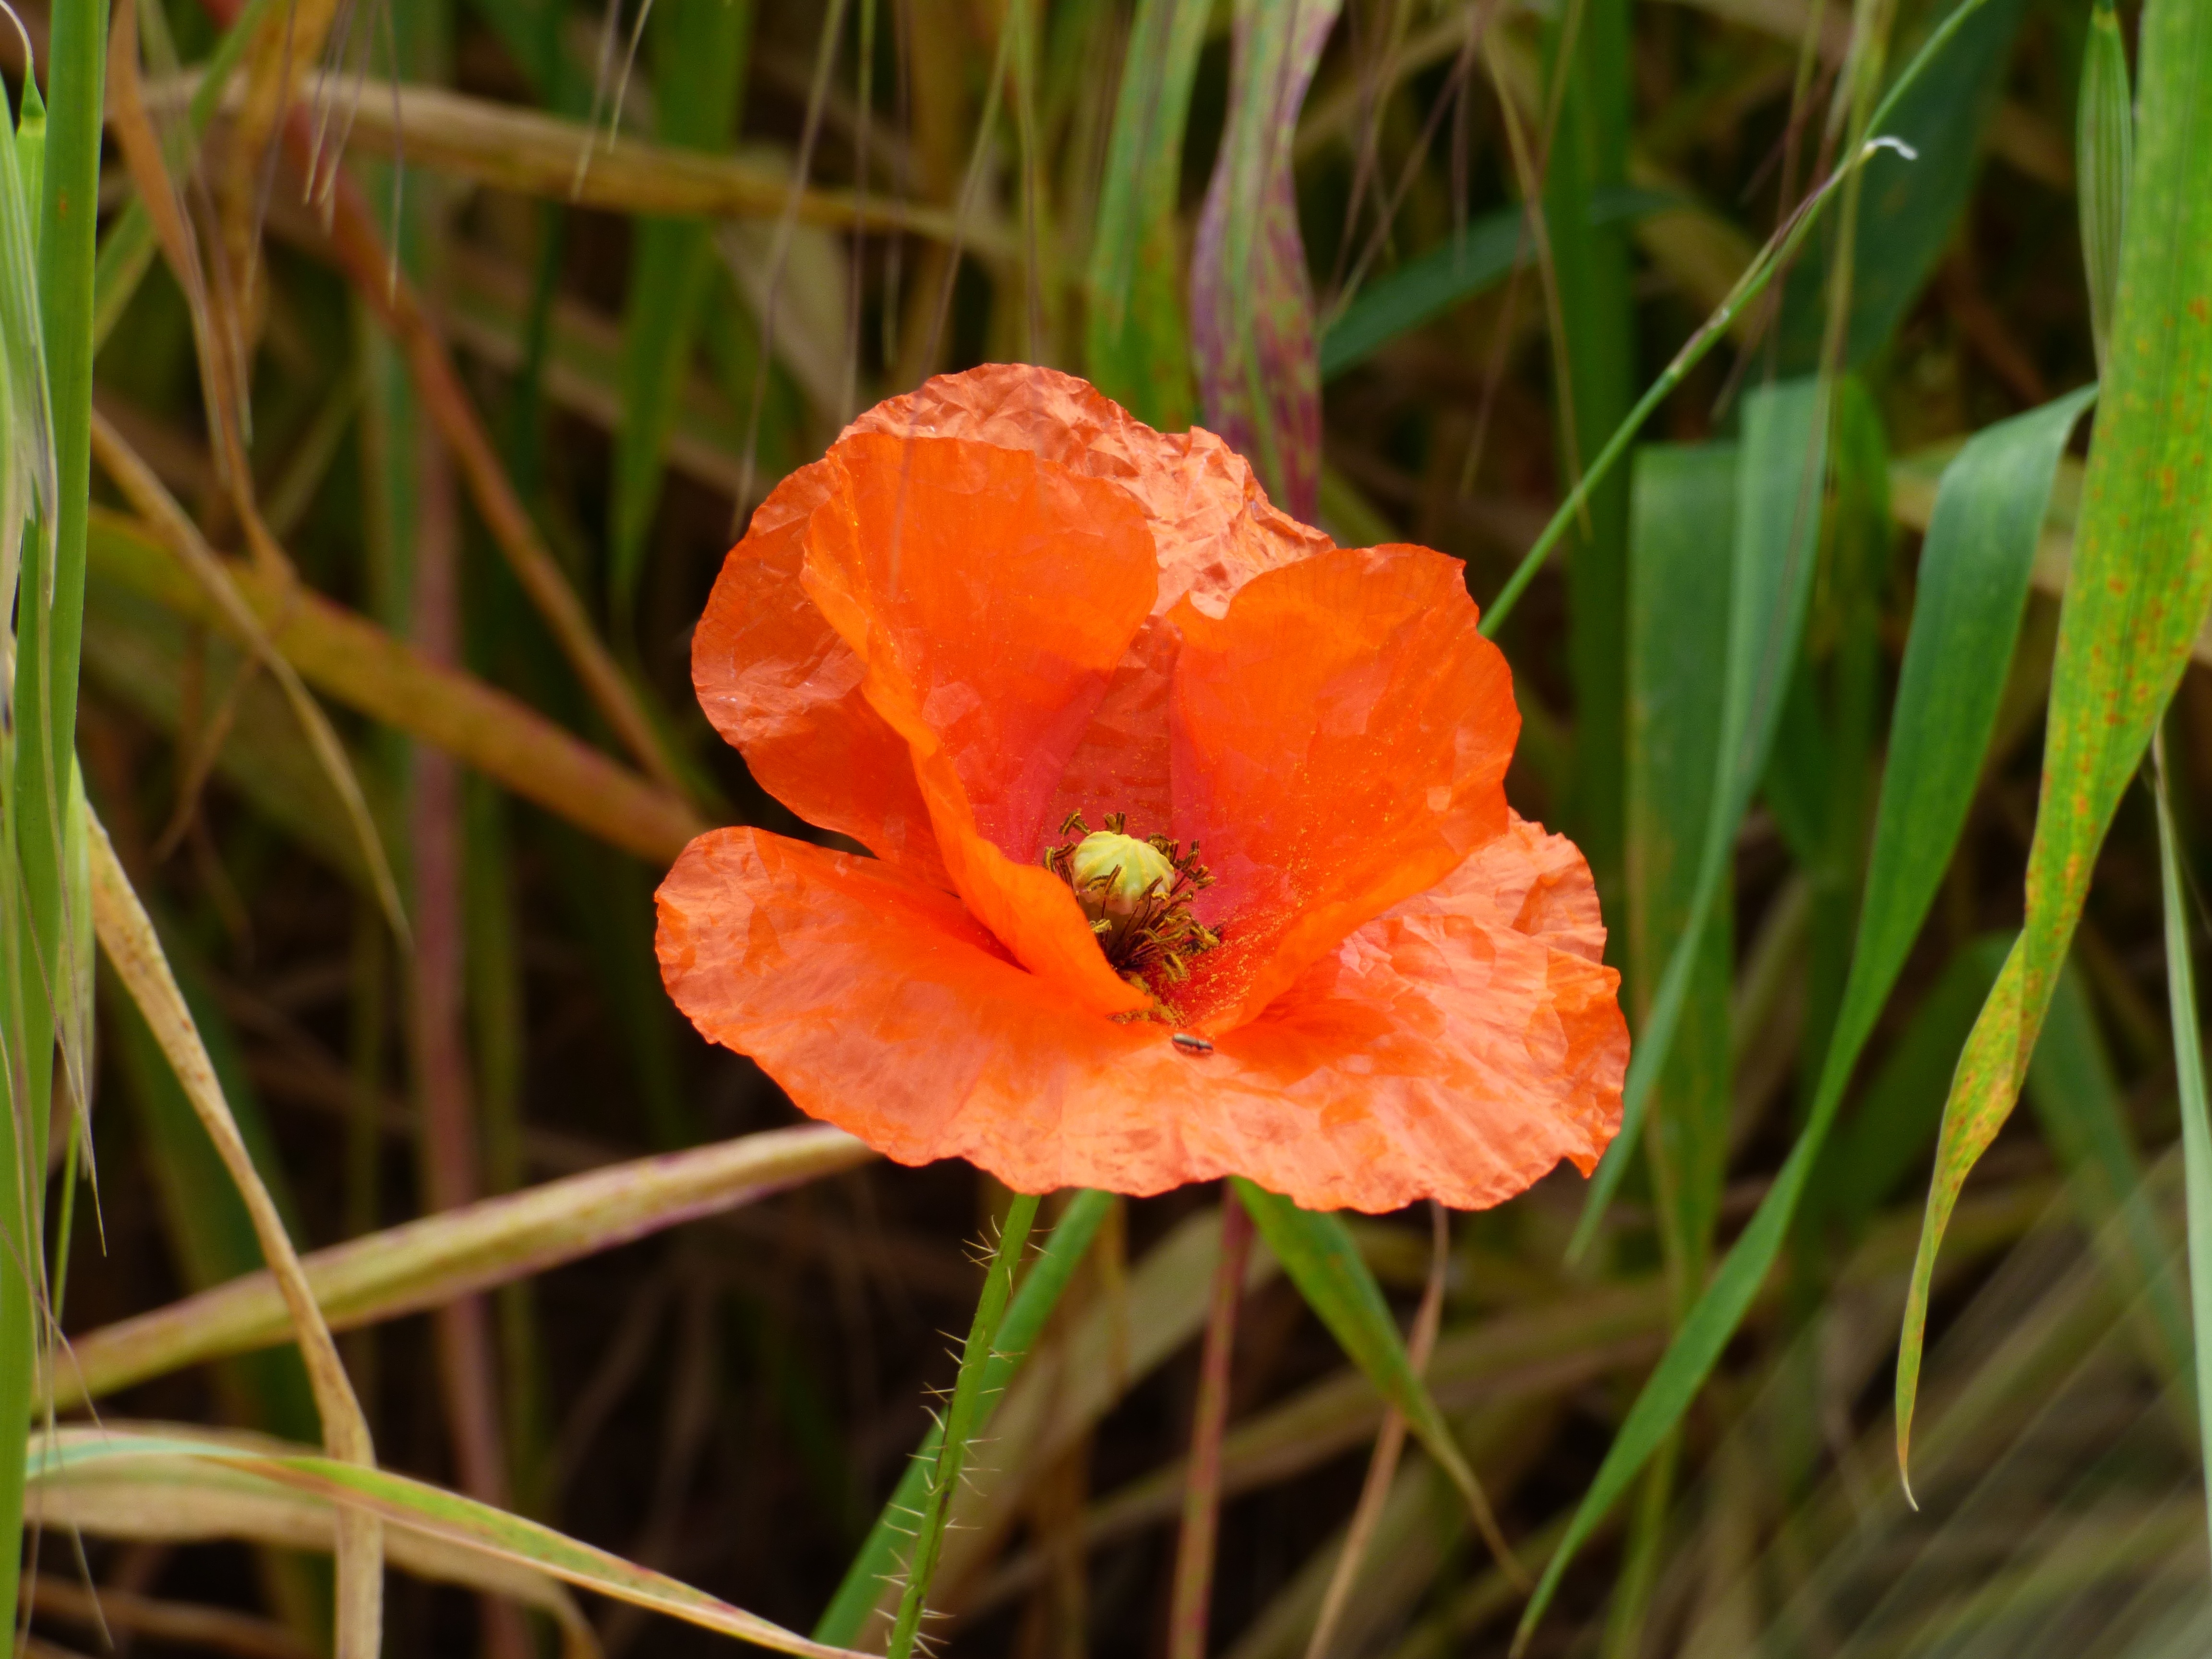
nature, blossom, plant, white, leaf, flower, purple, petal, bloom, daisy, mediterranean, island, botany, flora, wildflower, close up, malta, poppy, coquelicot, macro photography, maltese, flowering plant, plant stem, land plant, poppy family